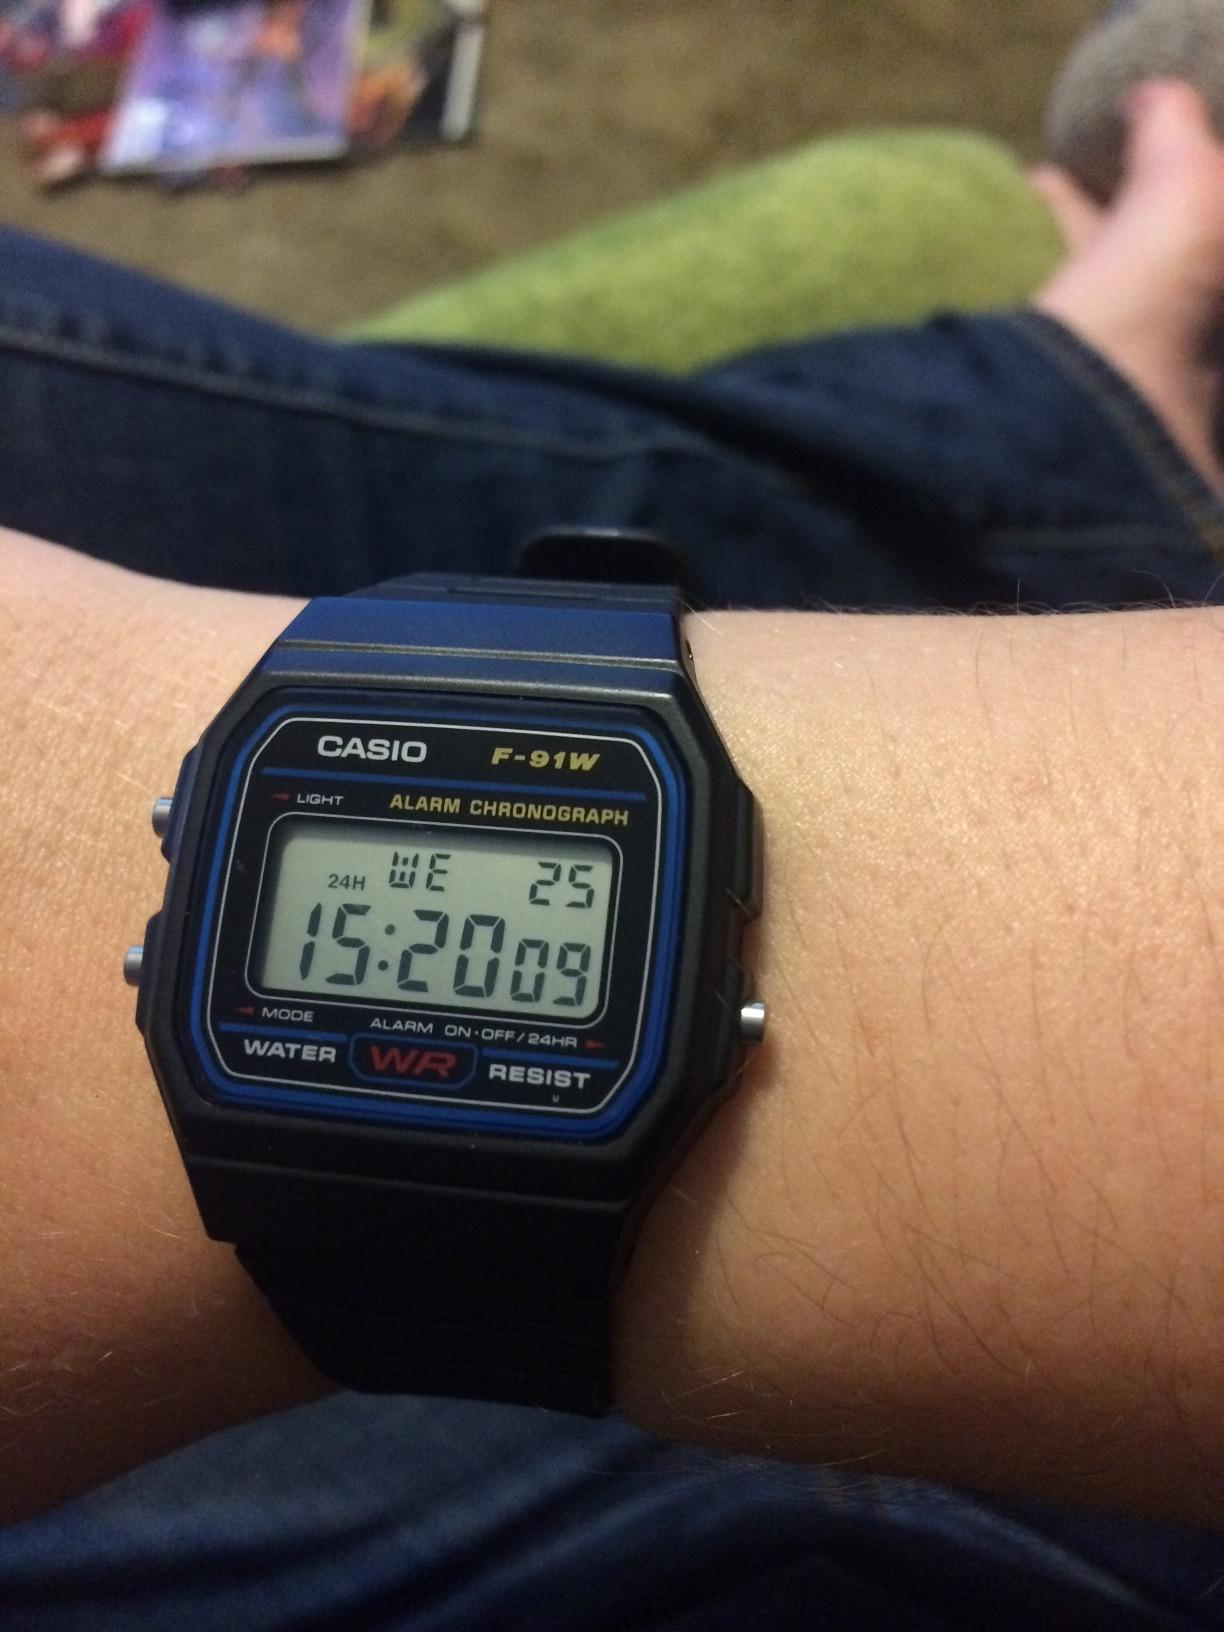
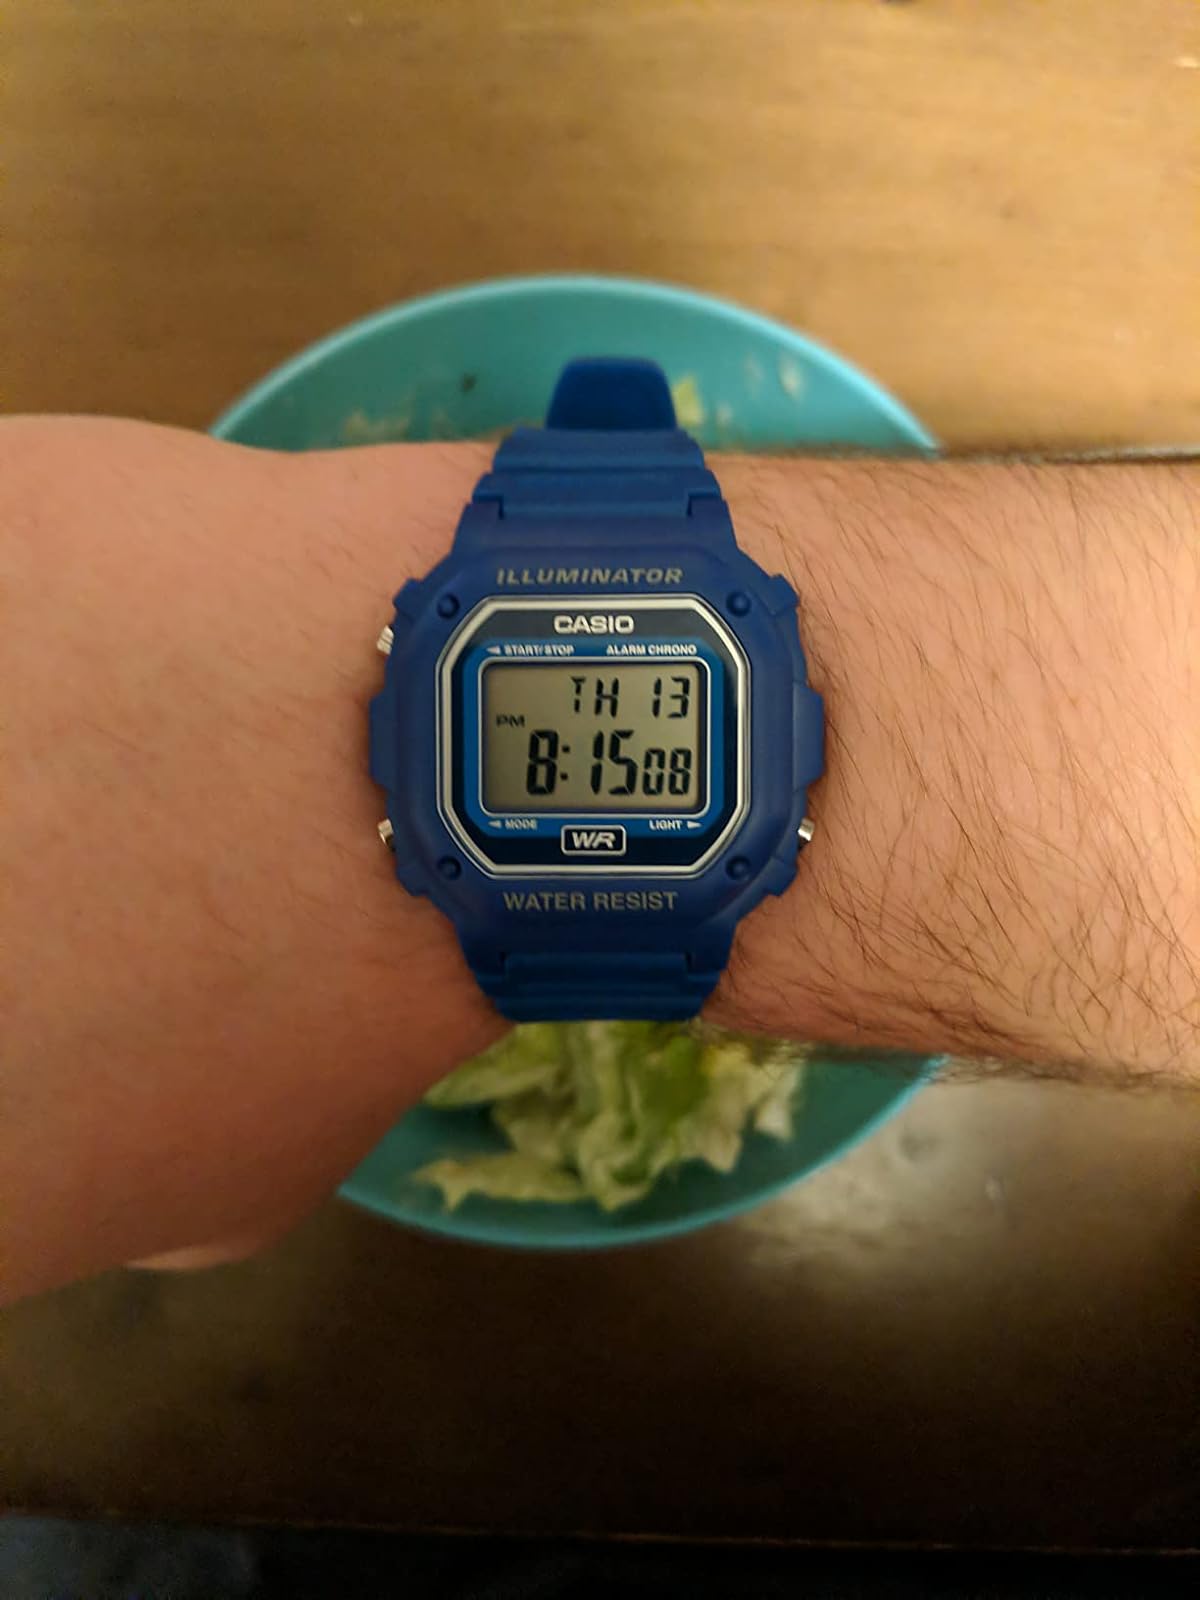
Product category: accessories_watch
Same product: no